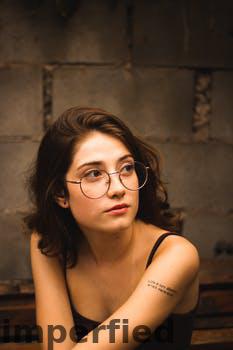
Label: Watermark